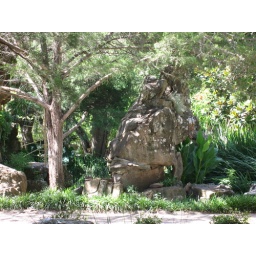
The rock formations were designed by Douglas to look like a turtle and a sea horse. (map 8)